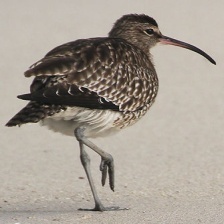
Species: WHIMBREL
Scientific name: NUMENIUS PHAEOPUS